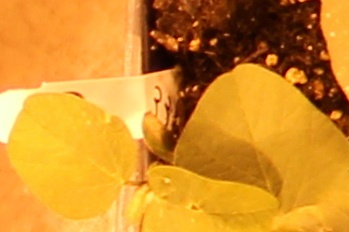
Label: Soybean